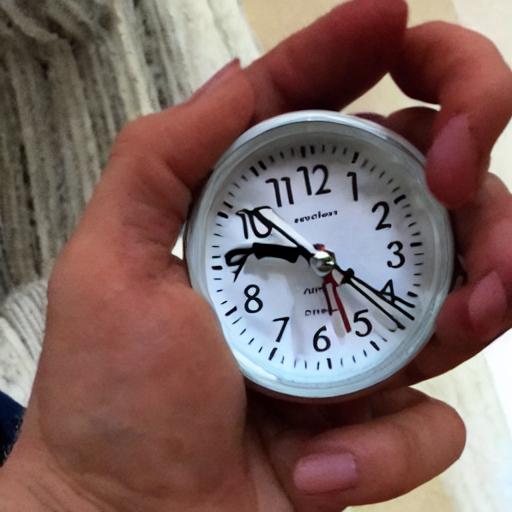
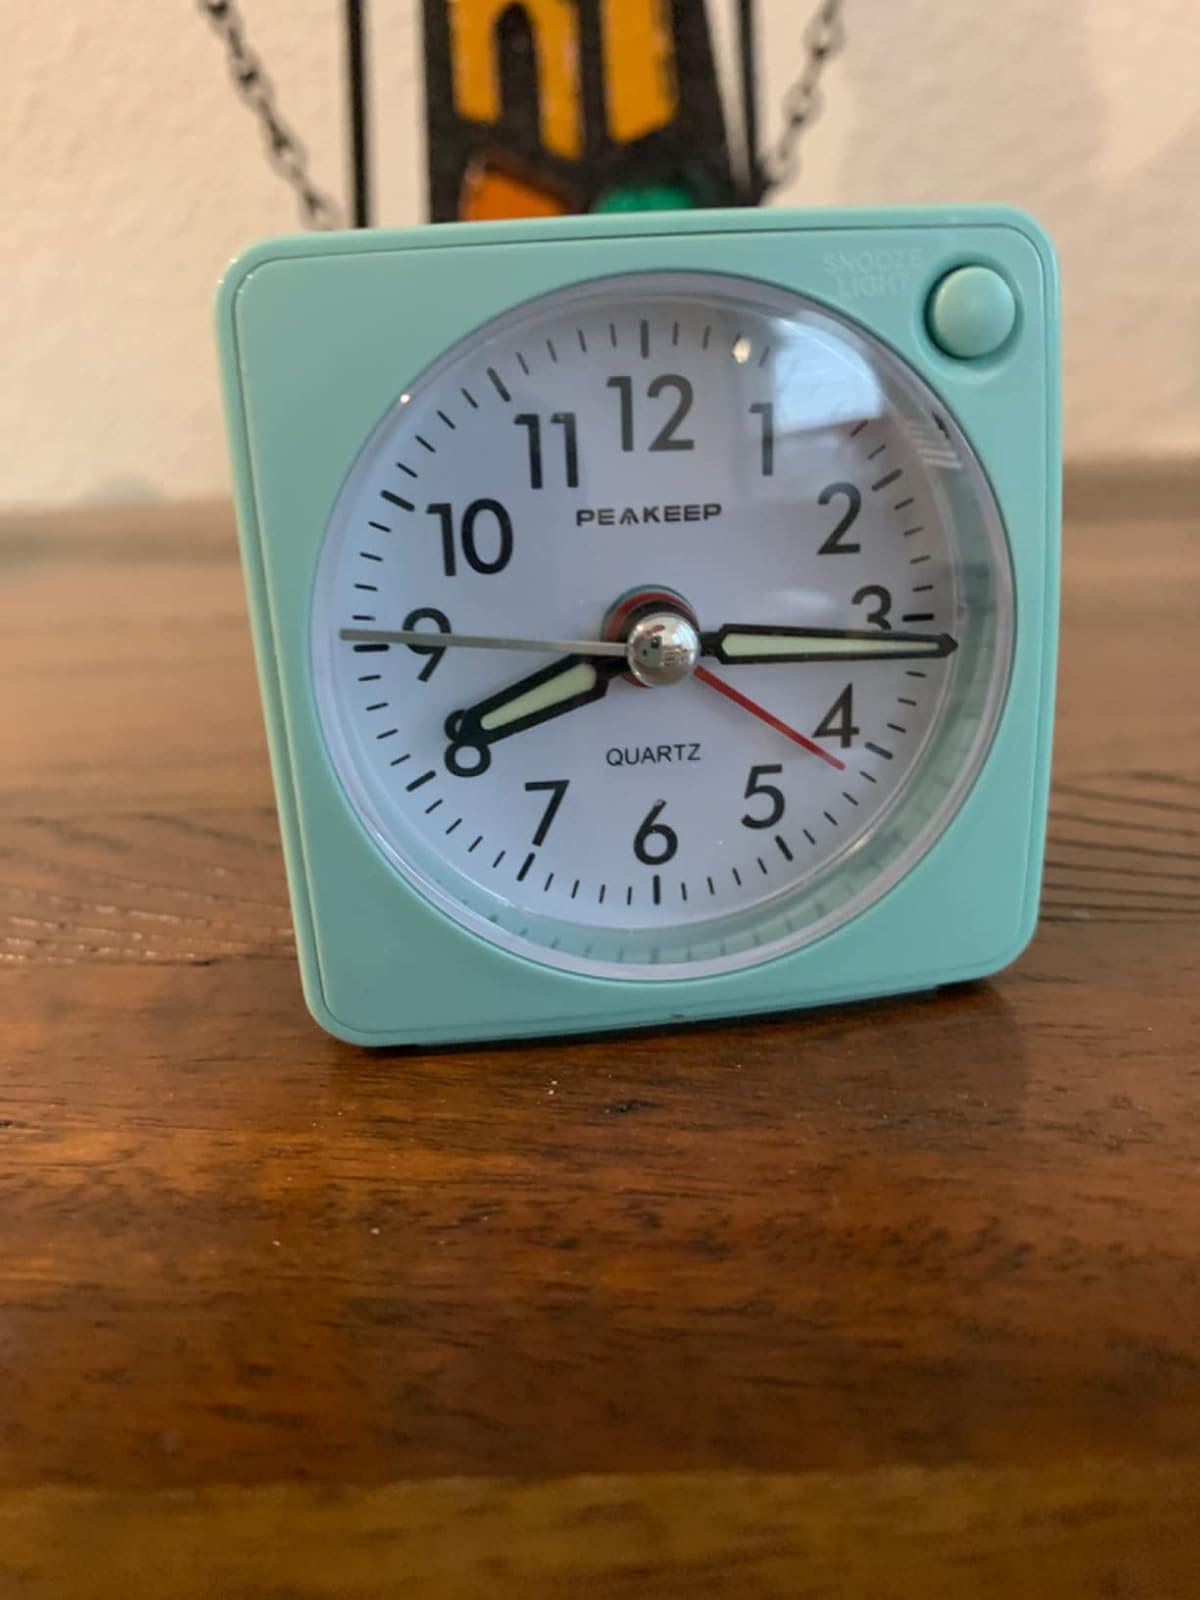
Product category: clock
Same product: no